1962 Peruvian coup d'état

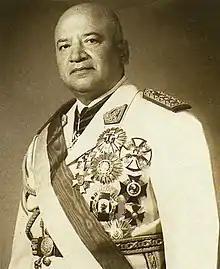
Ricardo Pérez Godoy, official portrait in 1962

The 1962 Peruvian coup d'état was promoted by the then Chief of the Joint Command of the Peruvian Armed Forces, General Ricardo Pérez Godoy, against the outgoing government of Manuel Prado Ugarteche for alleged irregularities in the electoral process of that year.